André the Giant

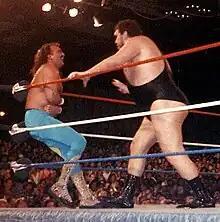
Roussimoff's feud with Jake Roberts derived from Roussimoff's fear of snakes.

At WrestleMania 2 on 7 April 1986, Roussimoff continued to display his dominance by winning a twenty-man battle royal which featured top National Football League stars and wrestlers. He last eliminated Bret Hart to win the contest.